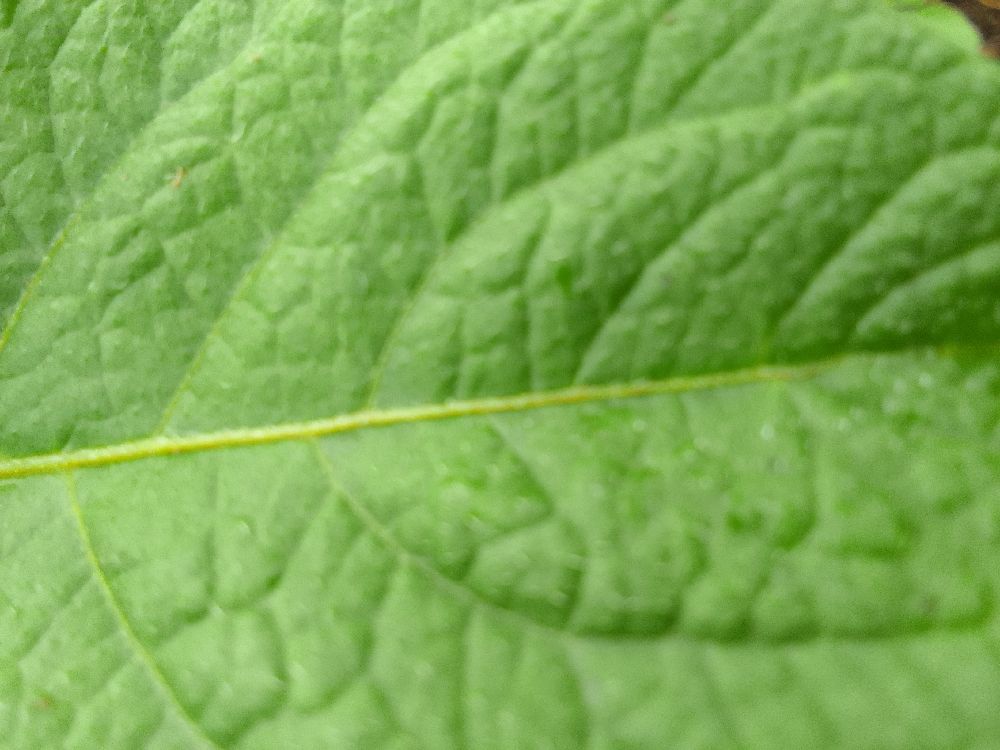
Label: Healthy